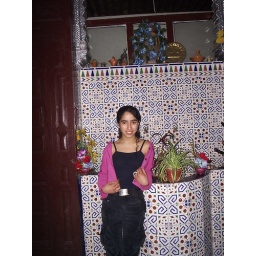
Meryem by the rarely-used faucet outside the kitchen (there's an actual sink in the kitchen)